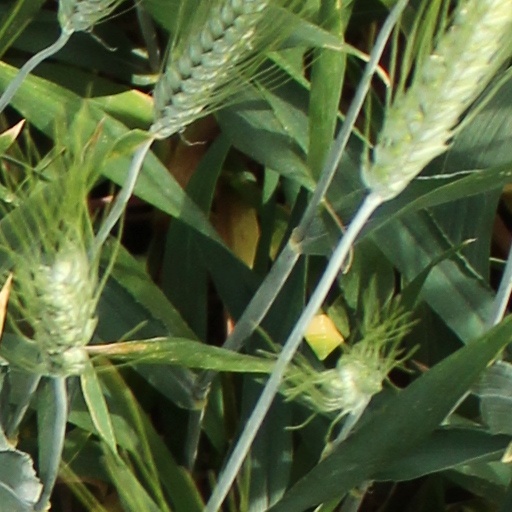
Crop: wheat